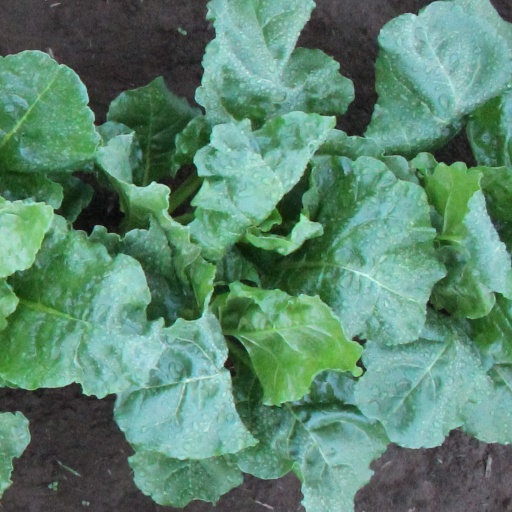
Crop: sugar beet